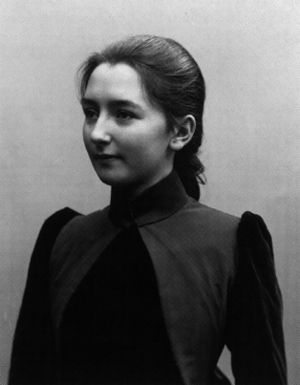
Jean Sibelius / Liv og virke / Ægteskab og stigen til berømmelse
Aino Järnefelt i 1888.
Johan Julius Christian Sibelius var en finsk komponist og violinist. Han er Finlands nationalkomponist og er en af de mest anerkendte internationale komponister fra tiden omkring 1900, og han hører sammen med Carl Nielsen, Edvard Grieg og Bedřich Smetana til nationalromantiske komponister. Sibelius blev født i Finland, da landet var under russisk herredømme. Hans musik har spillet en vigtig rolle i dannelsen af en national finsk identitet. Finlands store musikkonservatorium, Sibelius-akademiet, et af de største i Europa, blev i 1939 opkaldt efter ham.